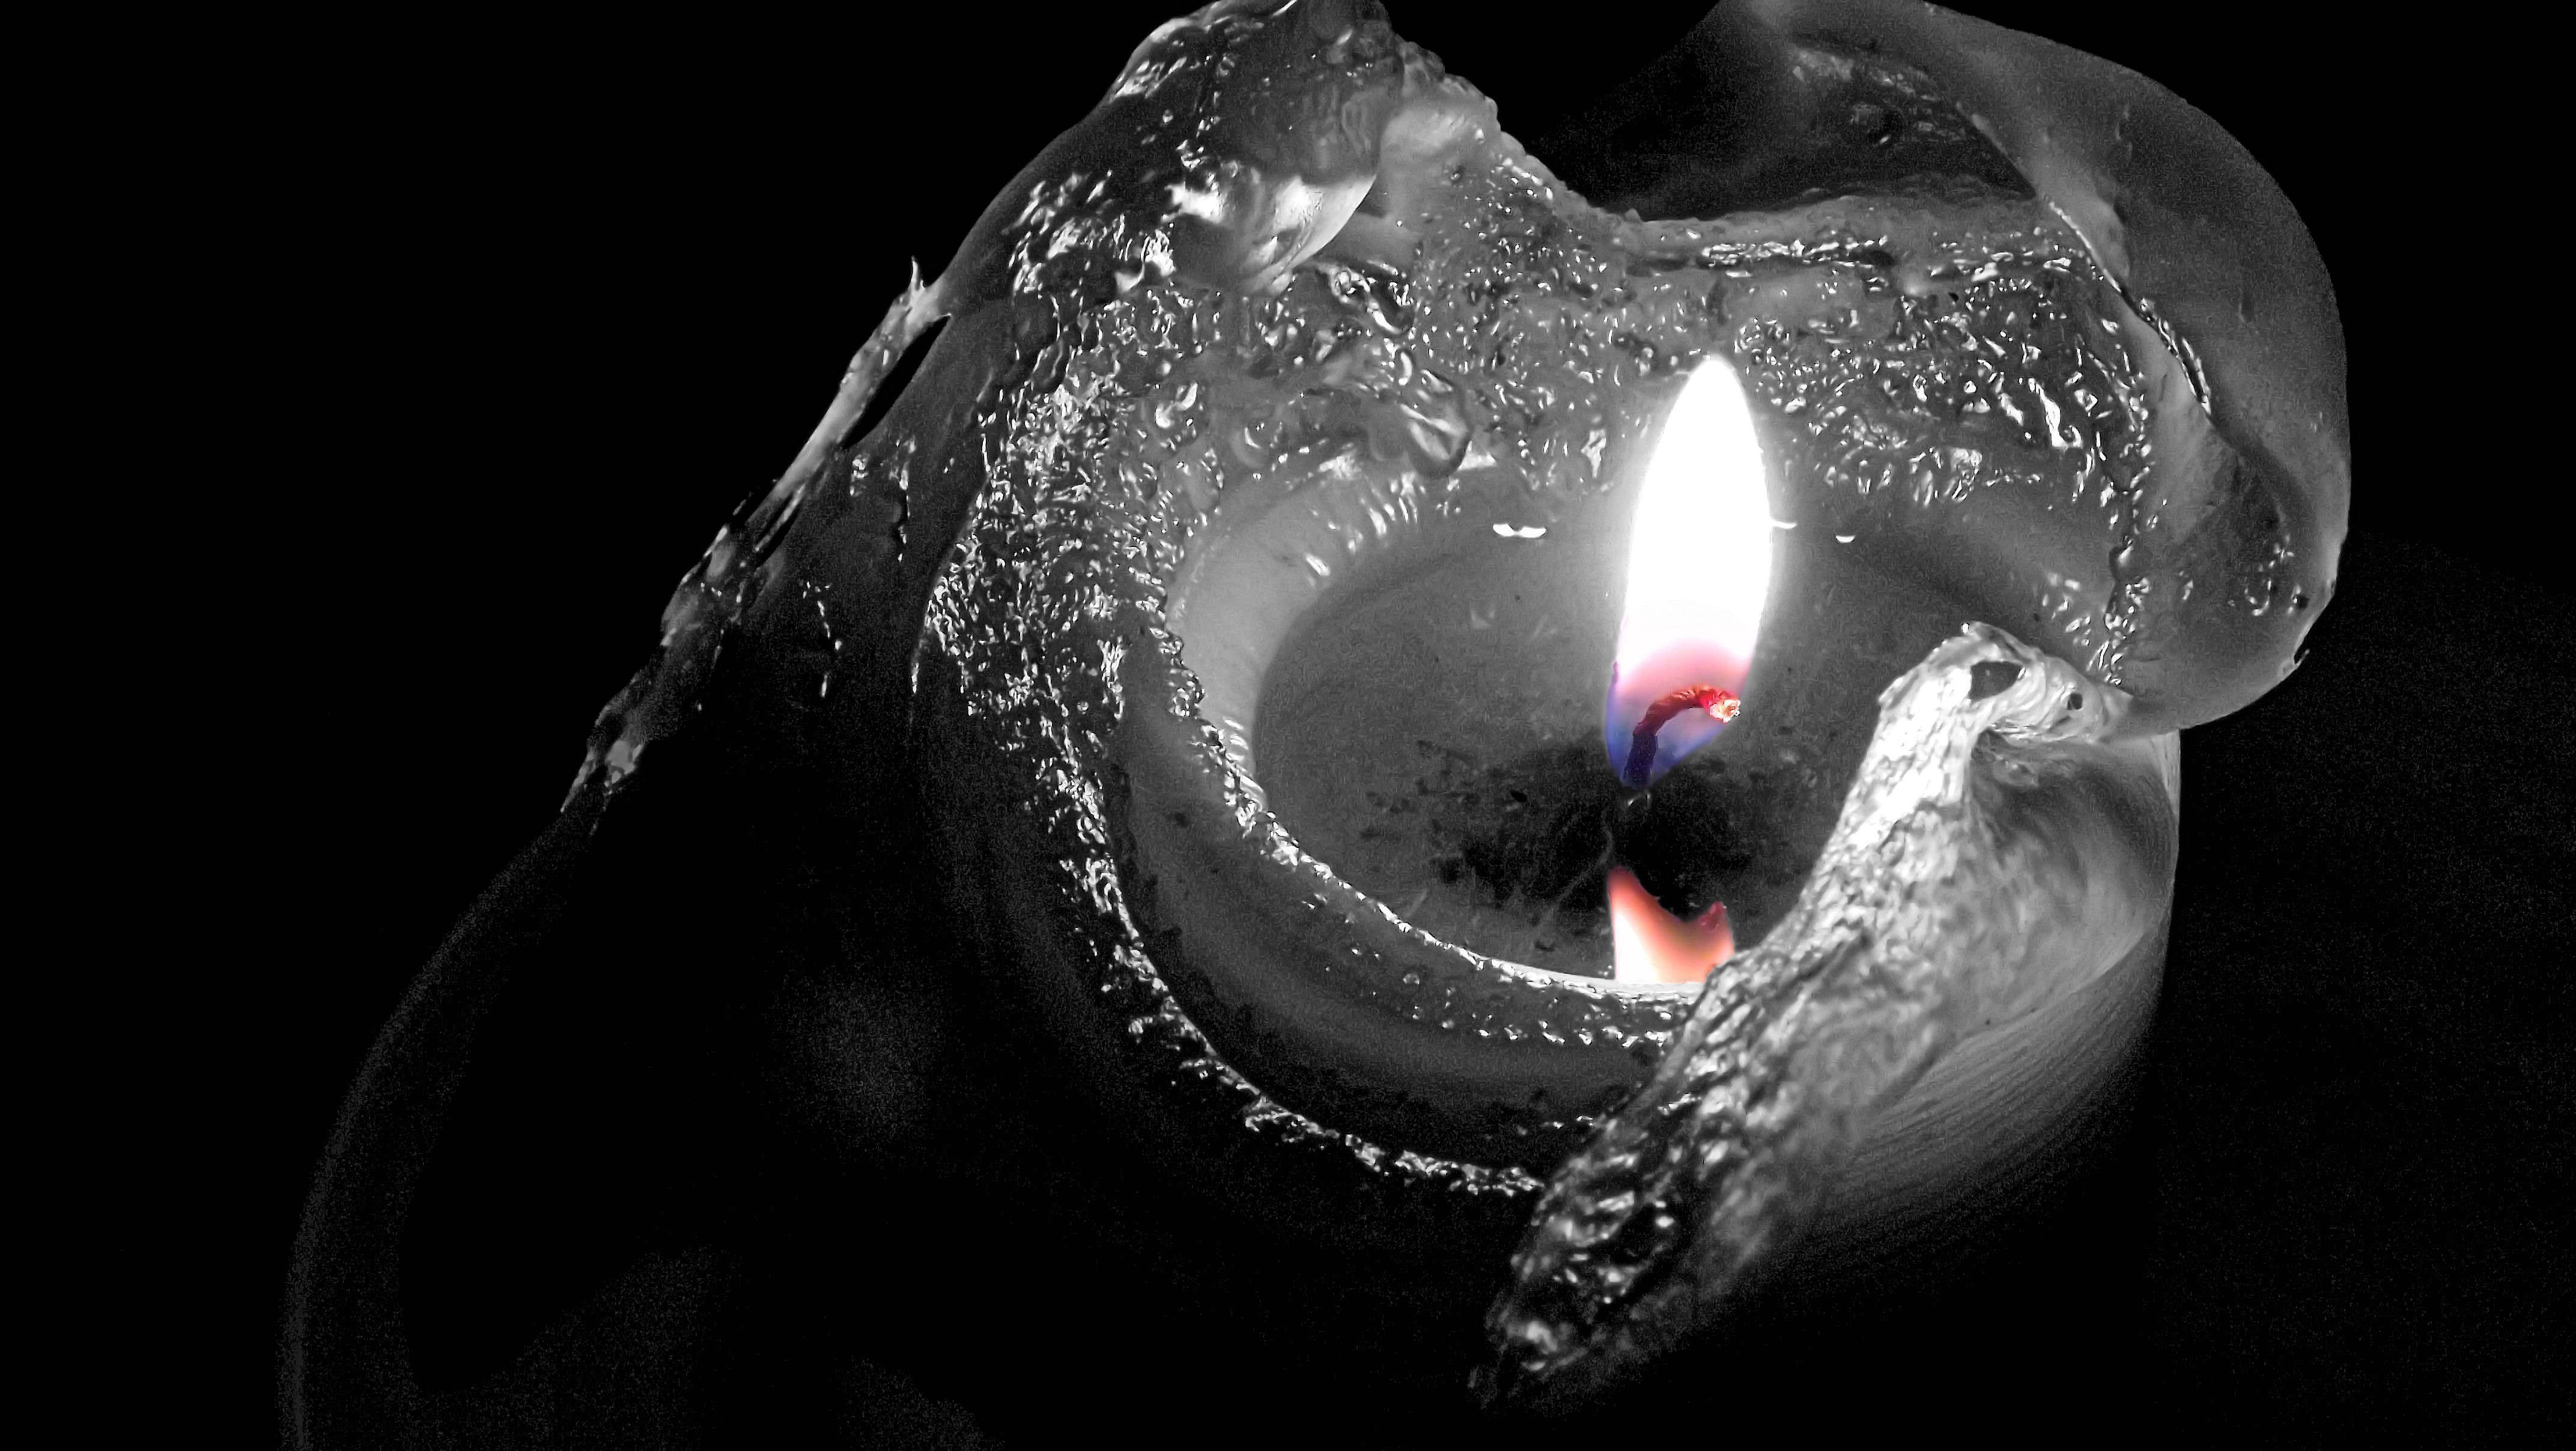
glowing, black and white, flame, darkness, black, ear, monochrome, candle, black white, close up, human body, eye, organ, colored, emotion, macro photography, the flame, sense, monochrome photography, computer wallpaper